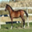
Label: horse